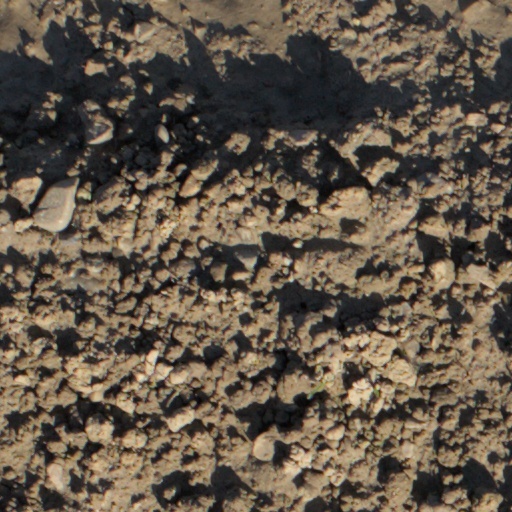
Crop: wheat